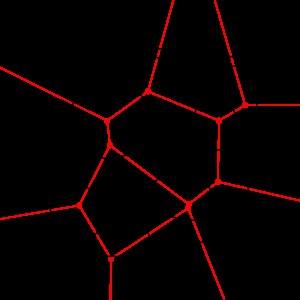
L'exploration de données étant à l'intersection des domaines de la statistique, de l'intelligence artificielle et de l'informatique, il semble intéressant de faire un glossaire où on peut retrouver les définitions des termes en français et leur équivalent en anglais classées selon ces trois domaines, en indiquant lorsque c'est utile s'il s'agit d'exploration de données « classiques », de fouille de texte, du web, de flots de données ou de fichier audio.
En mathématiques, un diagramme de Voronoï est un pavage du plan en cellules à partir d'un ensemble discret de points appelés « germes ». Chaque cellule enferme un seul germe, et forme l'ensemble des points du plan plus proches de ce germe que d'aucun autre. La cellule représente en quelque sorte la « zone d'influence » du germe.